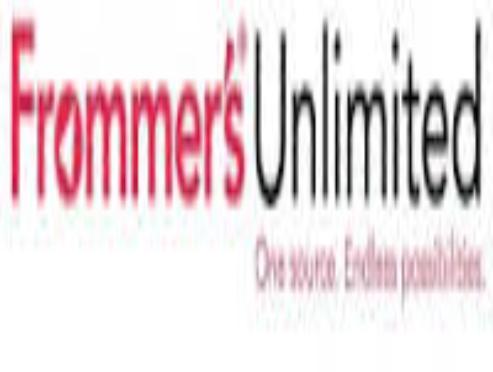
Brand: Frommer's
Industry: Necessities